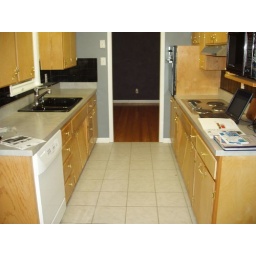
Cute kitchen, neat angled cabinets under sink and stove